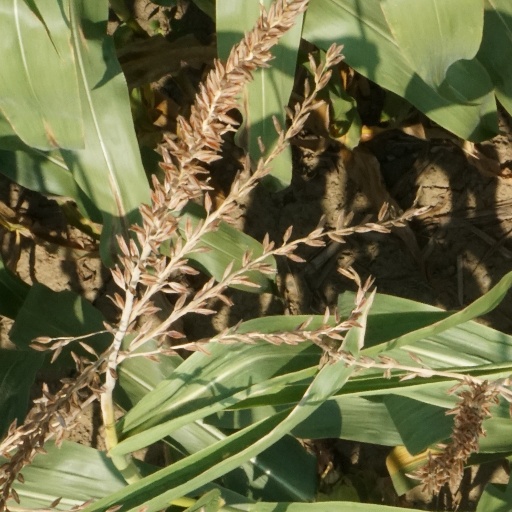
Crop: maize; corn